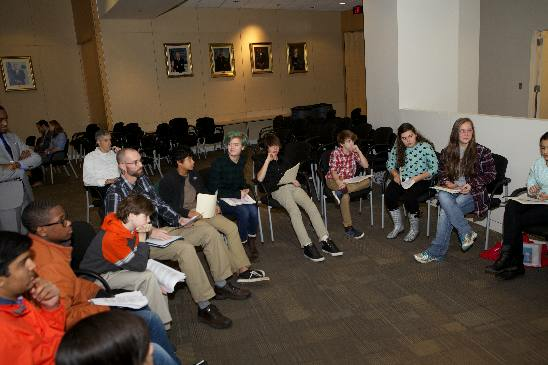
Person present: Yes